The Long Night (1947 film)

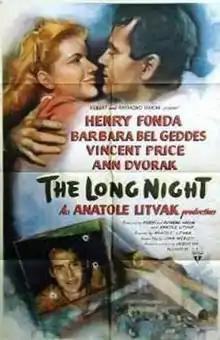
theatrical release poster

The Long Night is a 1947 American film noir crime-drama directed by Anatole Litvak and produced by RKO Pictures. It is a remake of "Le jour se lève" (1939) by Marcel Carné. The drama stars Henry Fonda, Barbara Bel Geddes, Vincent Price and Ann Dvorak. The title of the original French film is an idiom which translates roughly as "dawn is breaking".